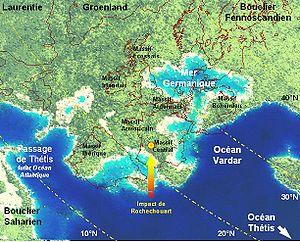
Vue en image de synthèse de l'Europe au Norien (il y a environ 220 millions d'années). Les contours des frontières actuelles sont approximatifs et ne servent qu'à se repérer. Hypothèses
La plaque ibérique était une petite plaque tectonique, dite aussi micro-plaque, actuellement soudée depuis la fin de l'Oligocène à la plaque eurasienne dont elle fait partie intégrante, sur laquelle reposait la péninsule Ibérique mais aussi les îles Baléares, la Corse, la Sardaigne et peut-être le Briançonnais.
L’astroblème de Rochechouart-Chassenon, aussi surnommé « la météorite de Rochechouart », est un ensemble de marques laissées par l’impact d’un astéroïde tombé il y a environ 206,9 ± 0,3 millions d’années, soit environ 5,6 Ma avant la limite entre le Trias et le Jurassique. Cette datation remet en cause les conclusions de certaines études d'une moins grande précision qui considéraient que la chute de cet astéroïde était contemporaine de l'extinction massive du Trias-Jurassique.